Filipstad, Norway

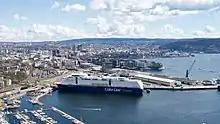
MS Color Fantasy of Color Line in port at Fillipstad

Due to the central location of Filipstad it has been suggested, in the urban renewal project The Fjord City, to convert the container port into a new urban area similar to Akerbrygge and Tjuvholmen. The Color Line cruiseferry terminal is presumed to be kept.